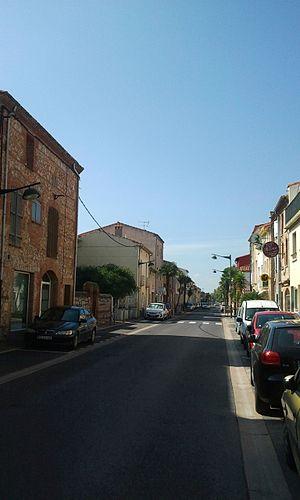
Avenue du Haut-Vernet à Bompas
Bompas est une commune française située dans le département des Pyrénées-Orientales, en région Occitanie.